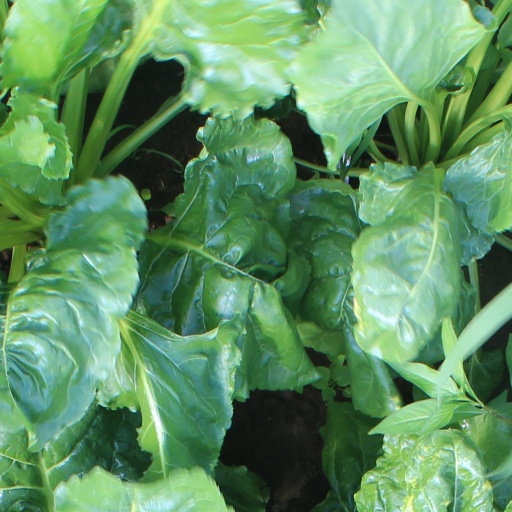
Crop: sugar beet